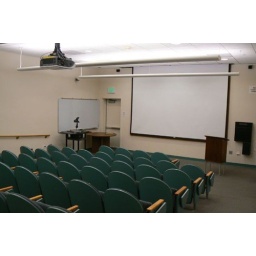
A classroom in the computer science building.